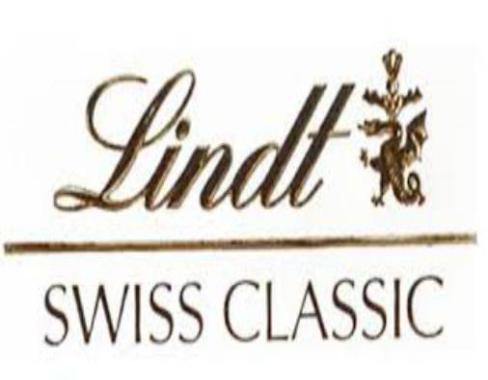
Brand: lindt
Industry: Food